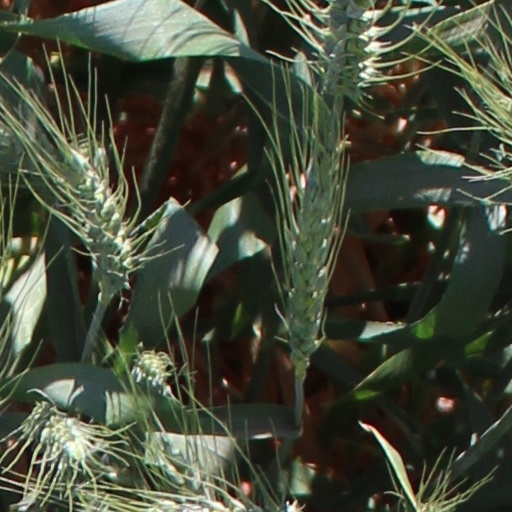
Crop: wheat